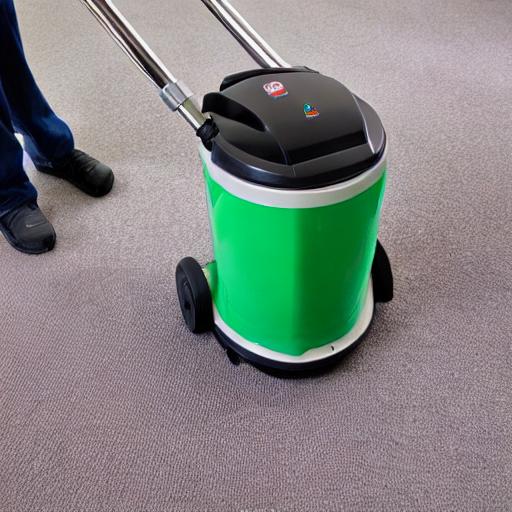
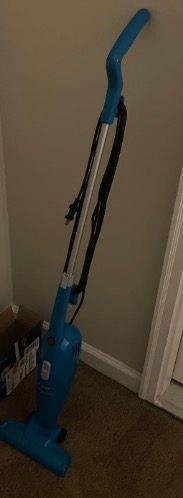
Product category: items_vacuum
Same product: no